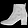
Label: Ankle boot